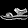
Label: Sandal